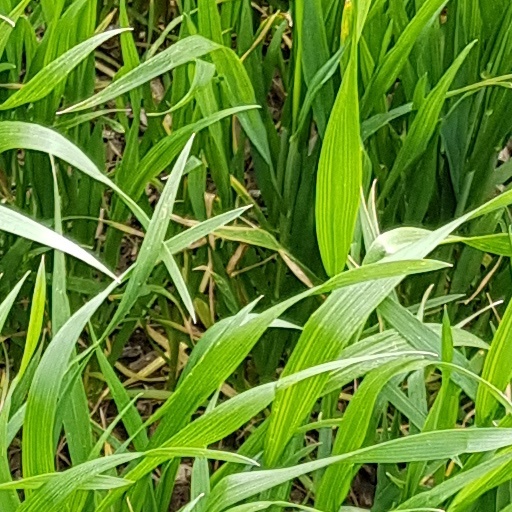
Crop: wheat